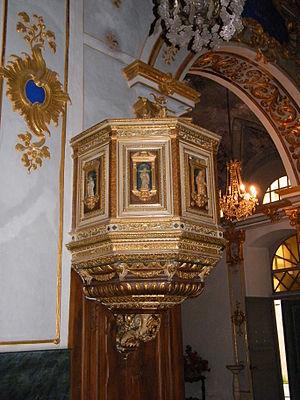
L'église Sainte-Croix est une église catholique située à Bastia, en France.
La Citadelle est un quartier historique de la ville de Bastia. Sa construction date de la présence génoise en Corse.